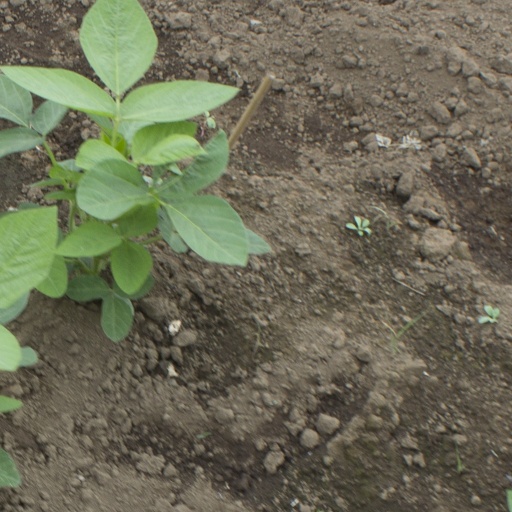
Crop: soybean